Doni (footballer)

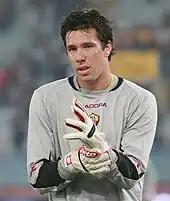
Doni playing for Roma in 2006

Doni joined Italian Serie A club Roma on 30 August 2005 from Juventude, after Roma paid his buy-out clause of approximately US$18,000. He signed a 1+3 year contract worth €300,000 in gross in the first year.